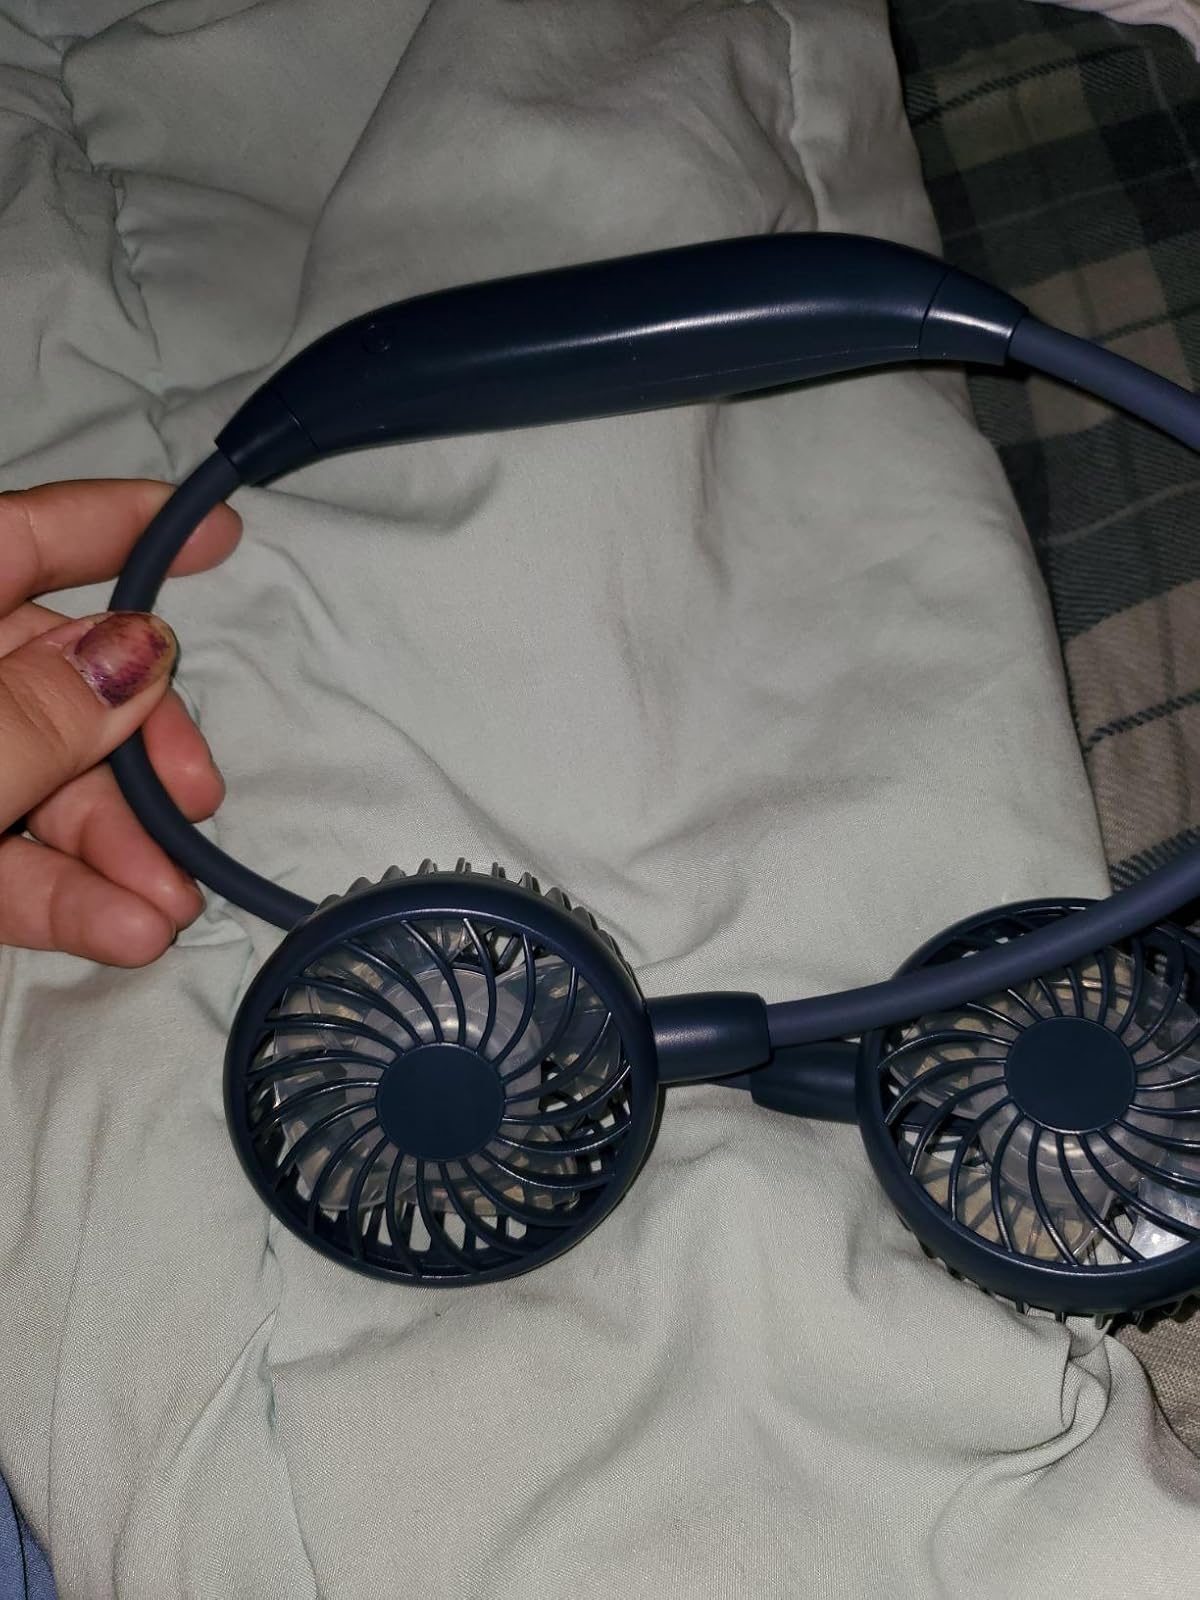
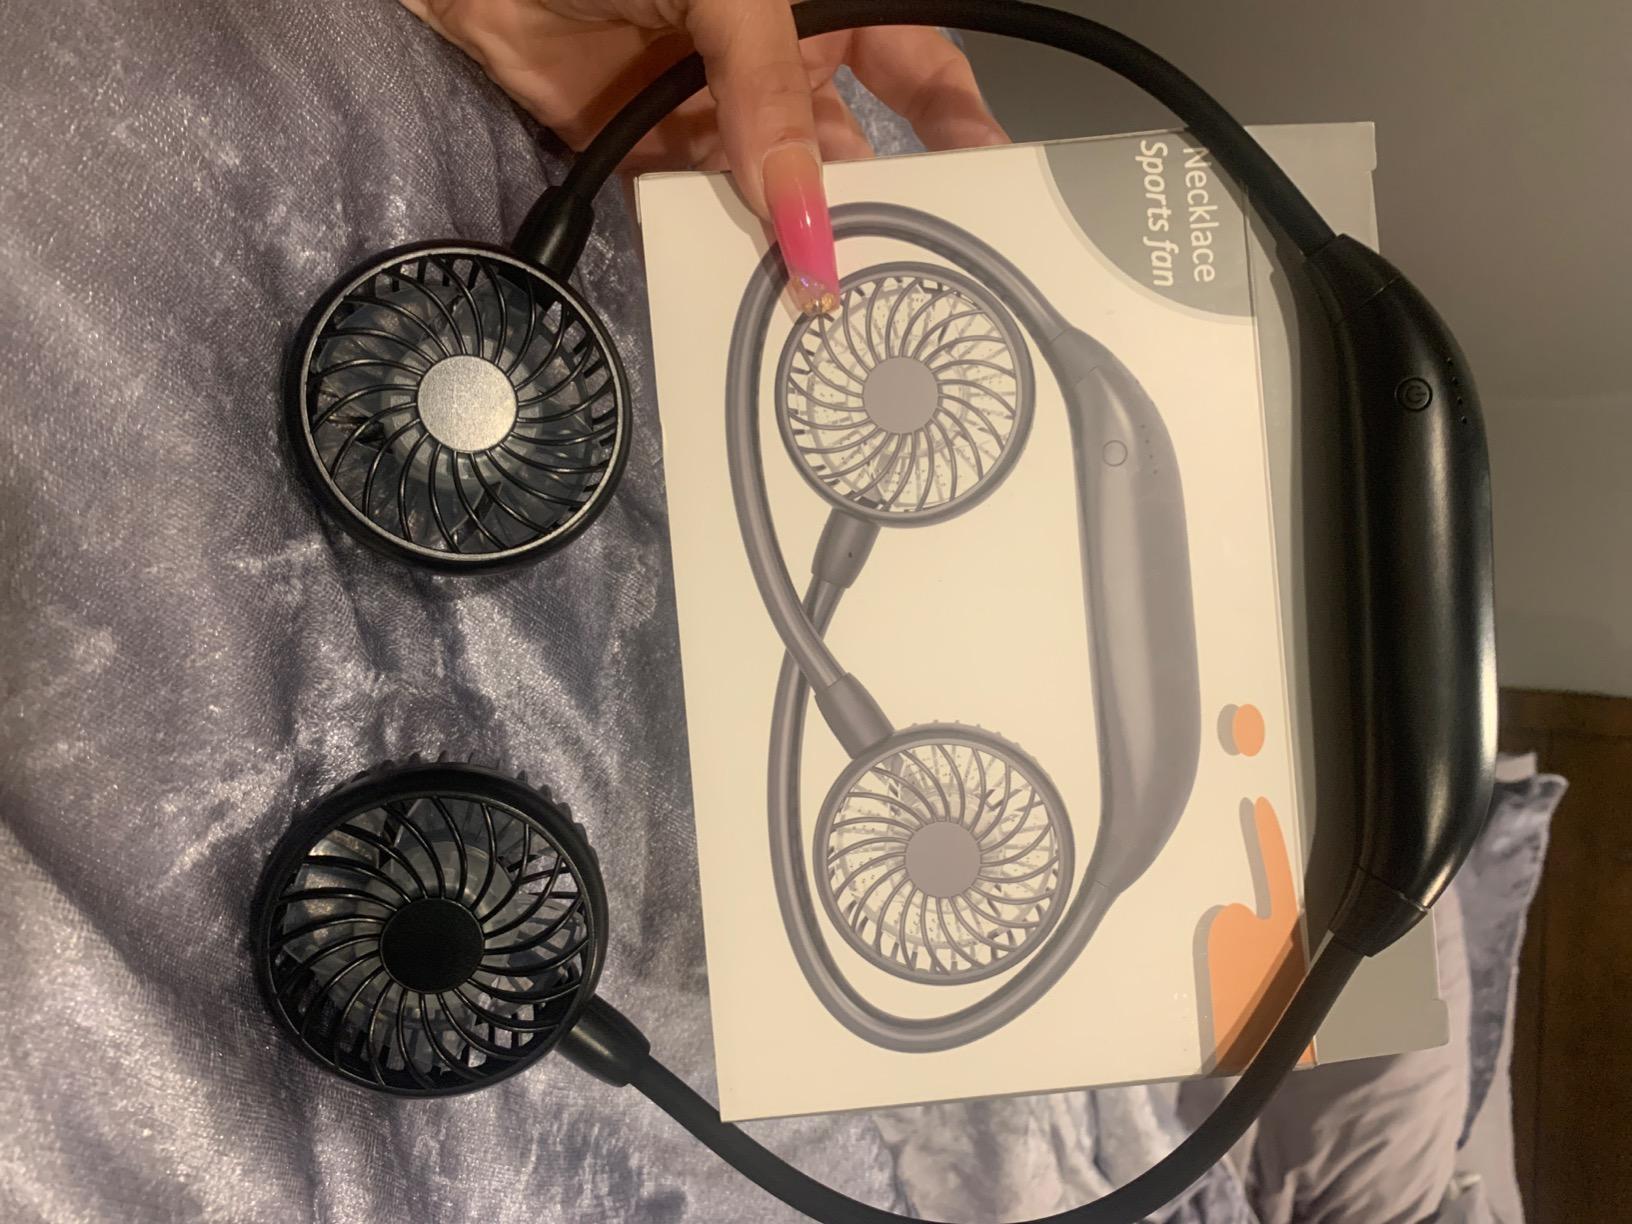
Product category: fan
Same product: no